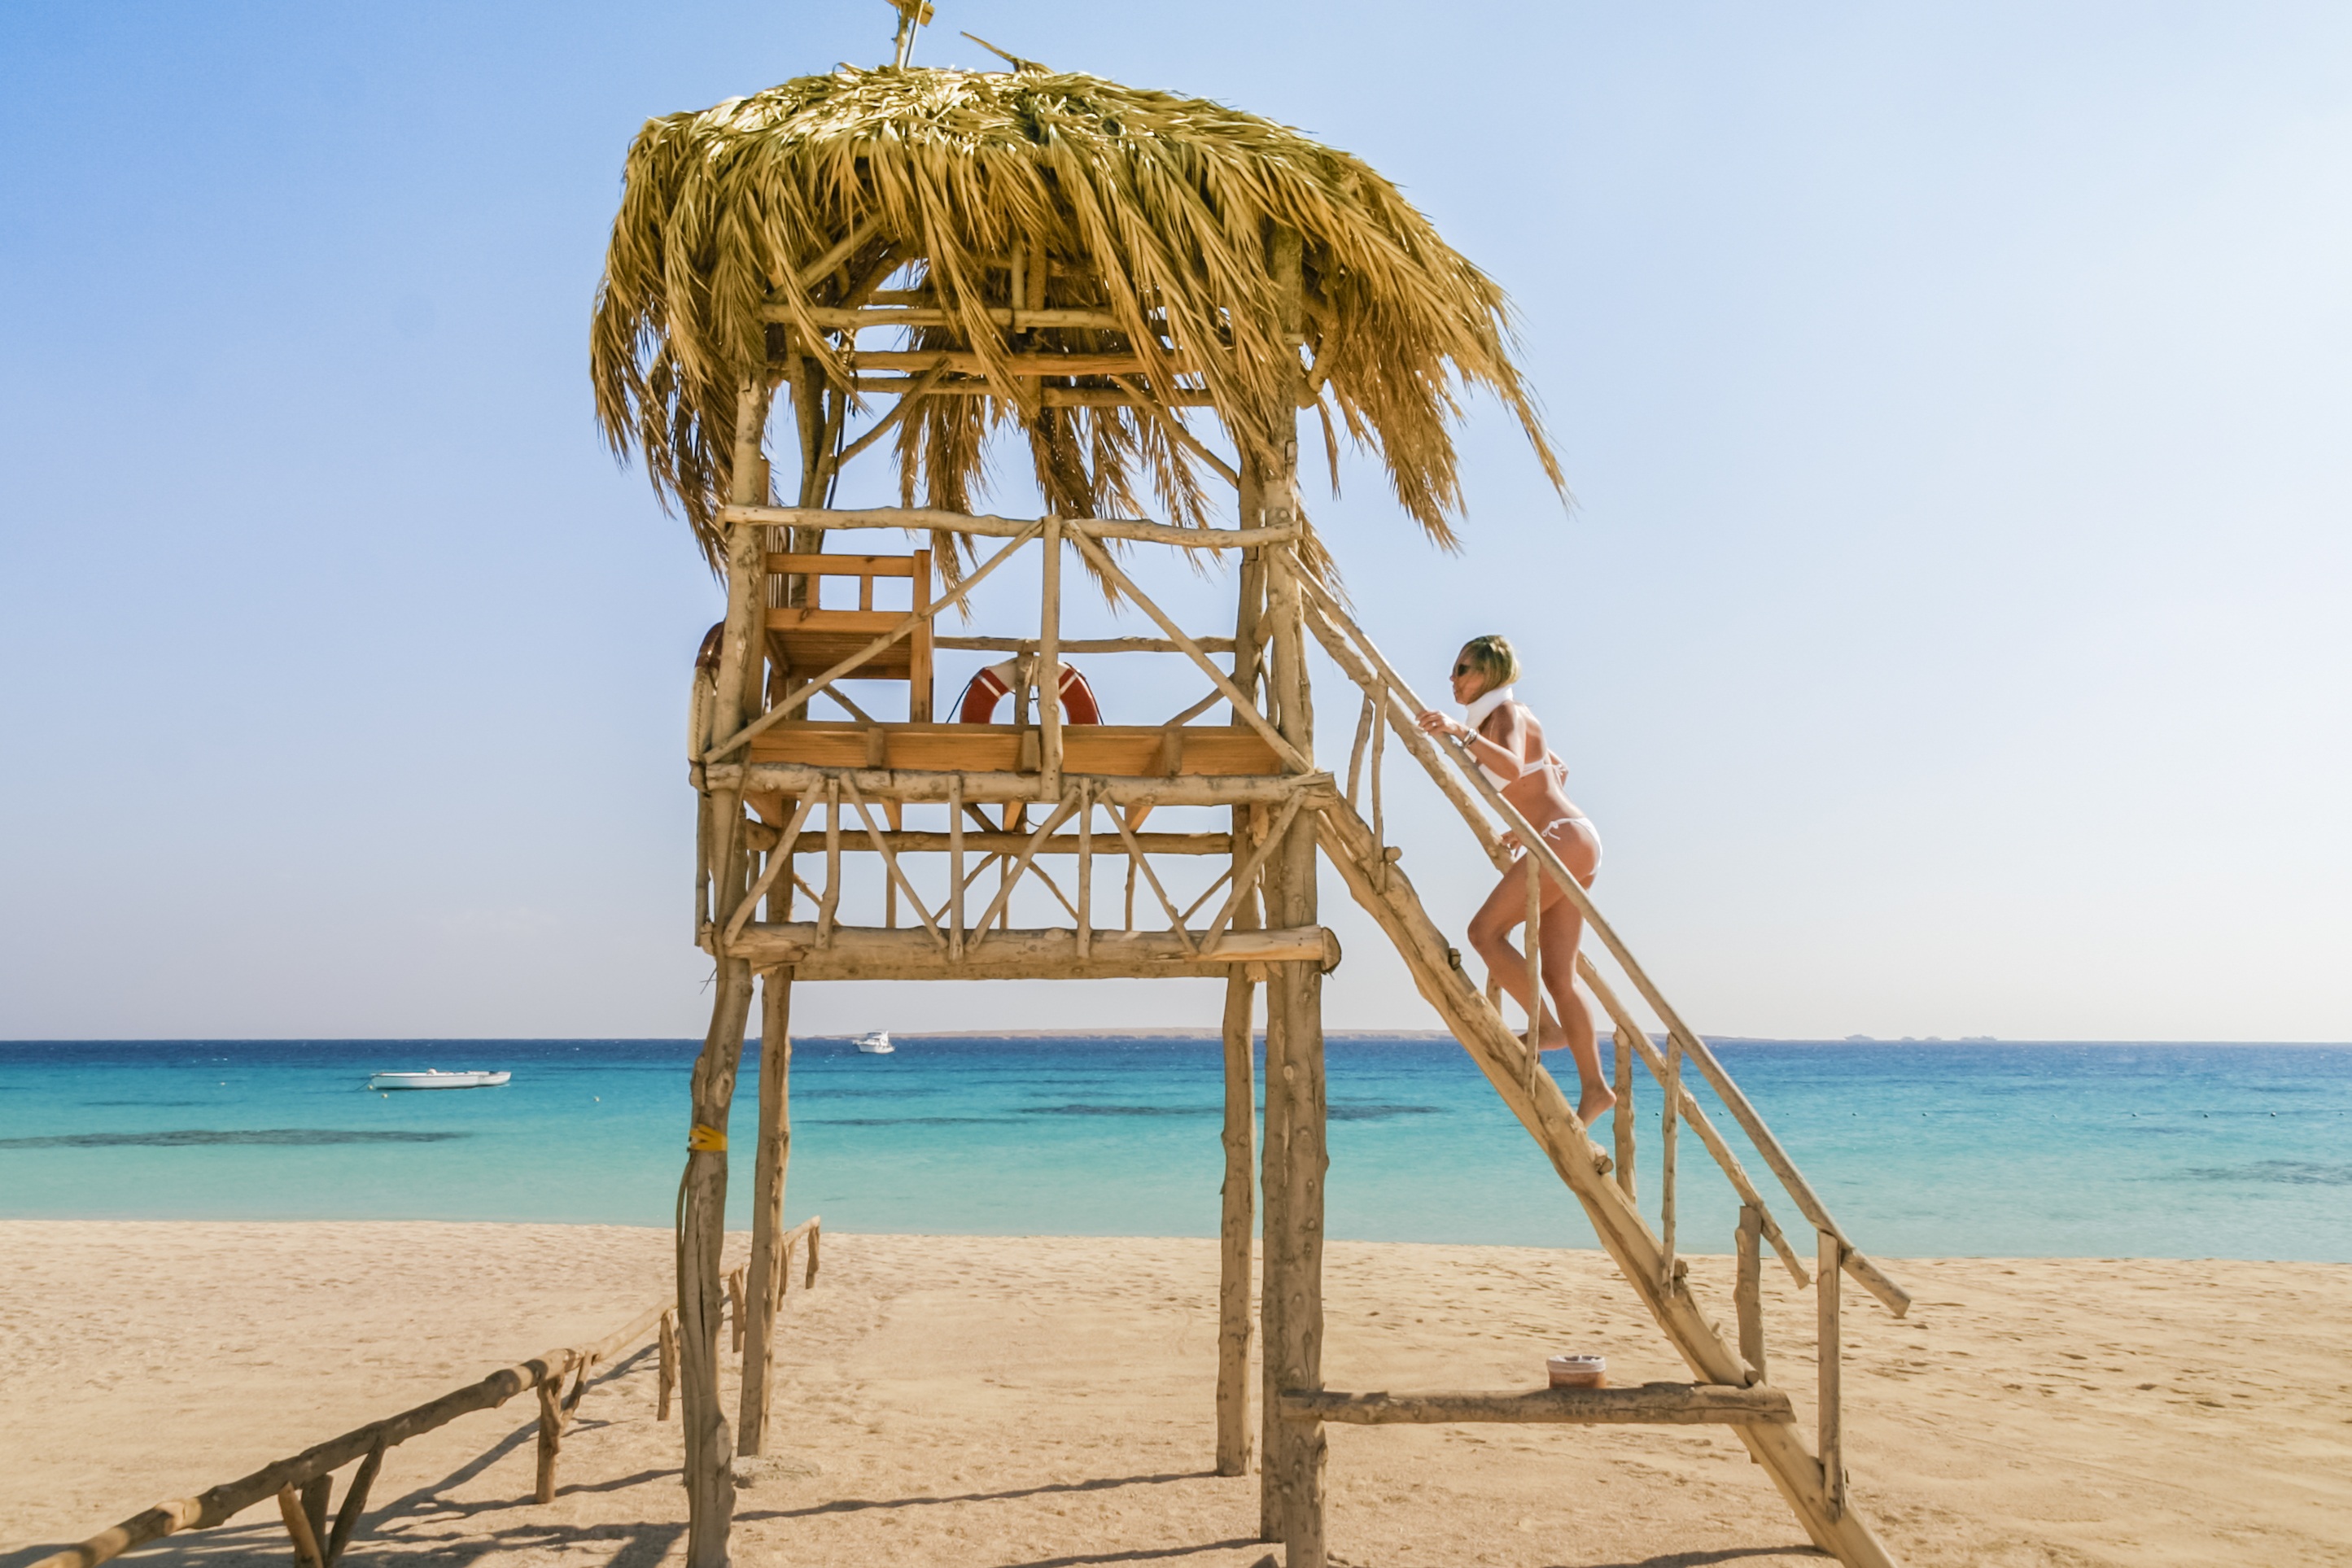
beach, landscape, sea, coast, water, nature, sand, ocean, person, cloud, people, sky, wood, girl, woman, sport, house, shore, adventure, building, summer, vacation, tourist, travel, hut, clear, journey, weather, traveler, blue, exterior, freedom, tourism, trip, lifestyle, leisure, material, world, body of water, relaxing, outdoors, places, location, happy, traveling, day, scene, vacations, destinations